Jaya Prada

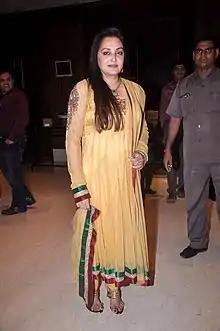
Jayaprada at the launch of T P Aggarwal's trade magazine "Blockbuster"

Jayaprada continued to act as a heroine mainly opposite Amitabh and Jeetendra during the early 1990s. She also acted in some significant Kannada films as the heroine. From 1994 onwards, she cut back on film assignments and got more involved with a political career on call by her co-star NTR.